Dundalk, Maryland

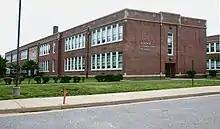
Dundalk Elementary School

The area now known as Dundalk was explored by John Smith in 1608. Up until this time, the area was home to the tribes of the Susquehanna.